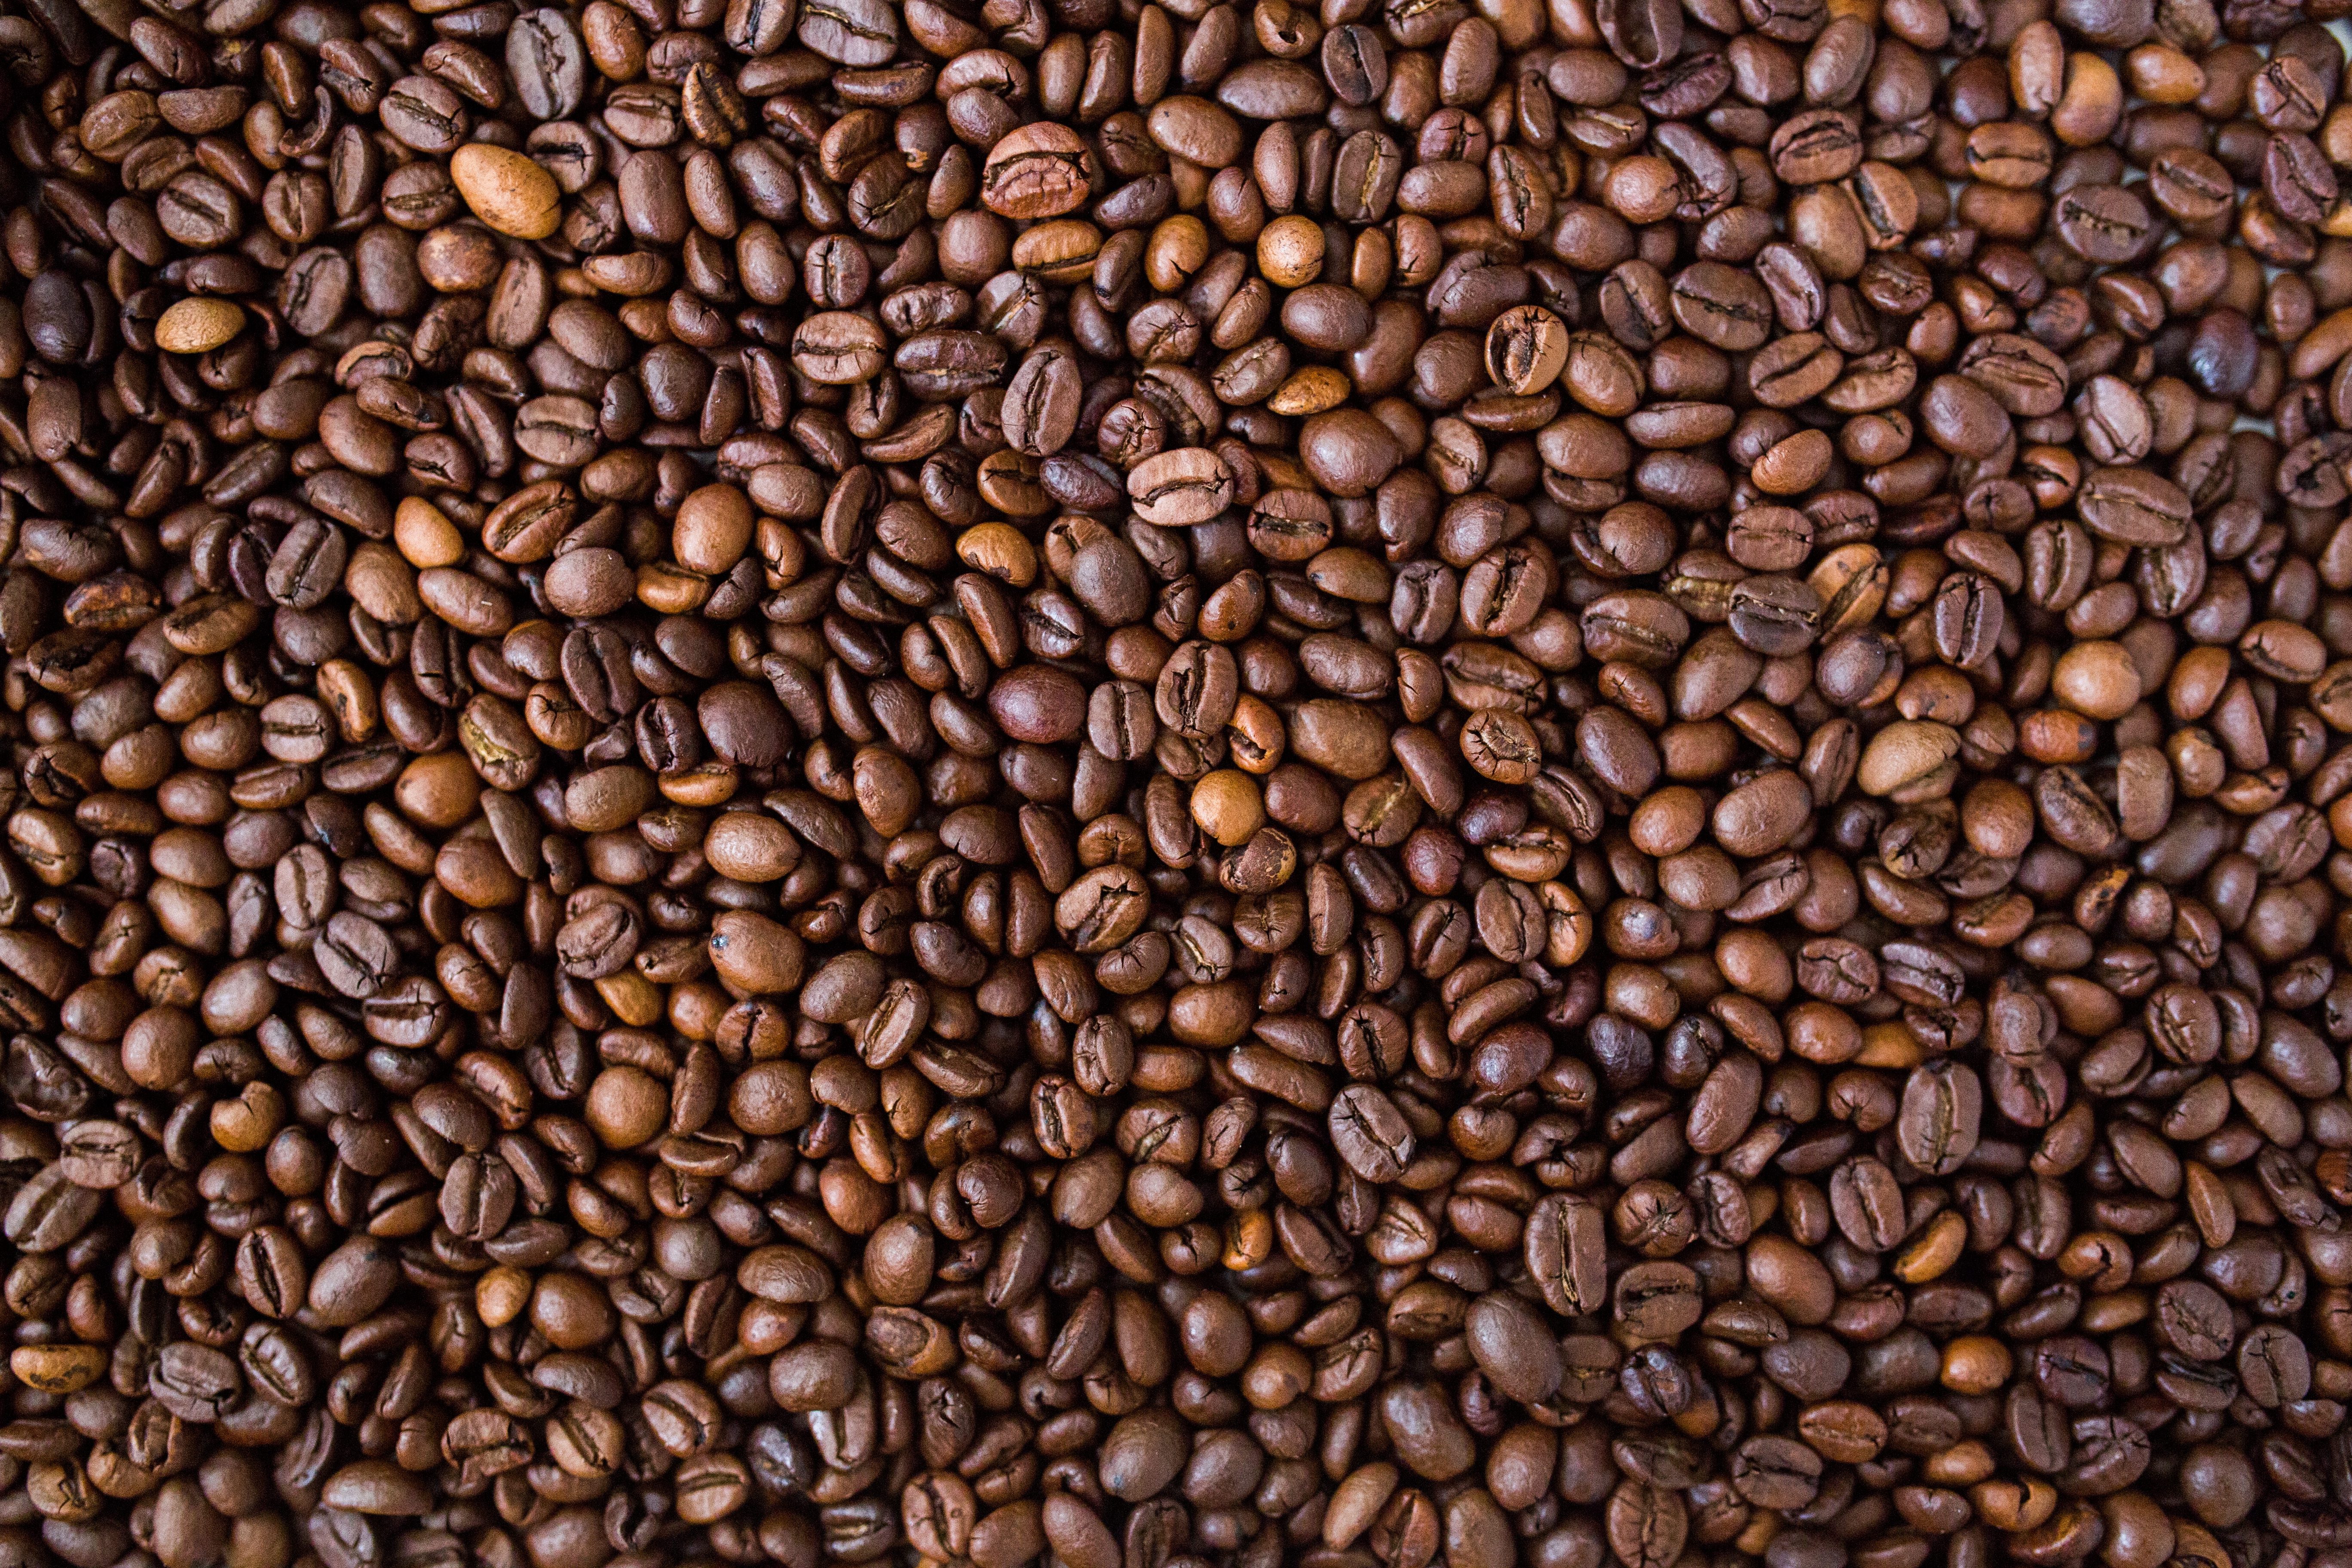
brown, jamaican blue mountain coffee, Single origin coffee, plant, bean, Java coffee, Kapeng barako, superfood, caffeine, food, seed, instant coffee